Katharina Schiechtl

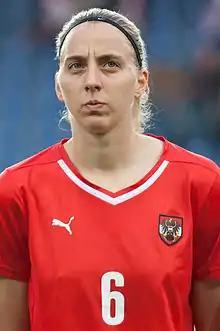
Schiechtl in 2015

Katharina Schiechtl (born 27 February 1993) is an Austrian footballer who plays as a right-back for Austria Wien.